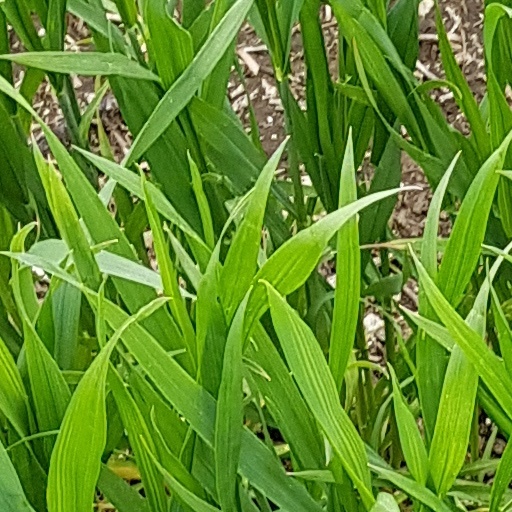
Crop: wheat